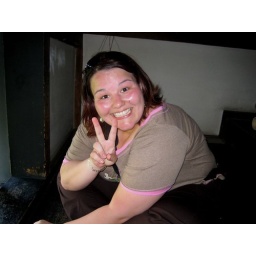
Sitting in a castle bedroom